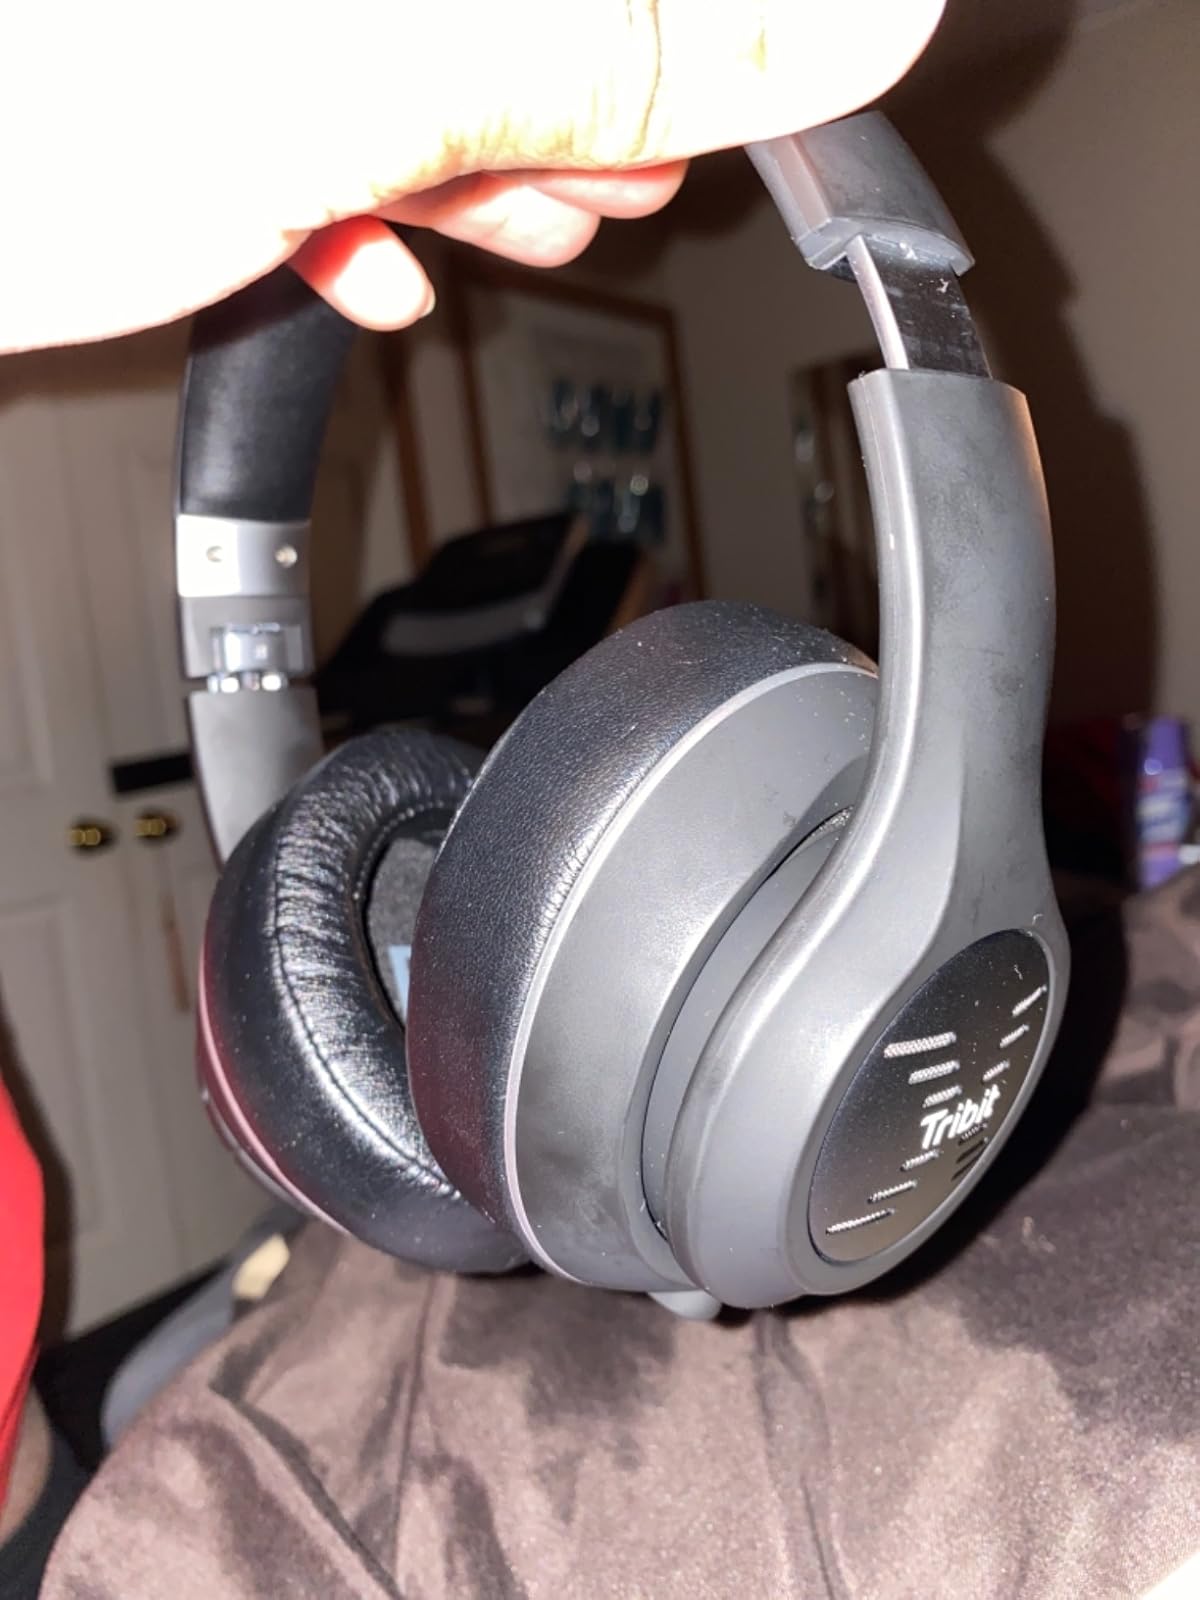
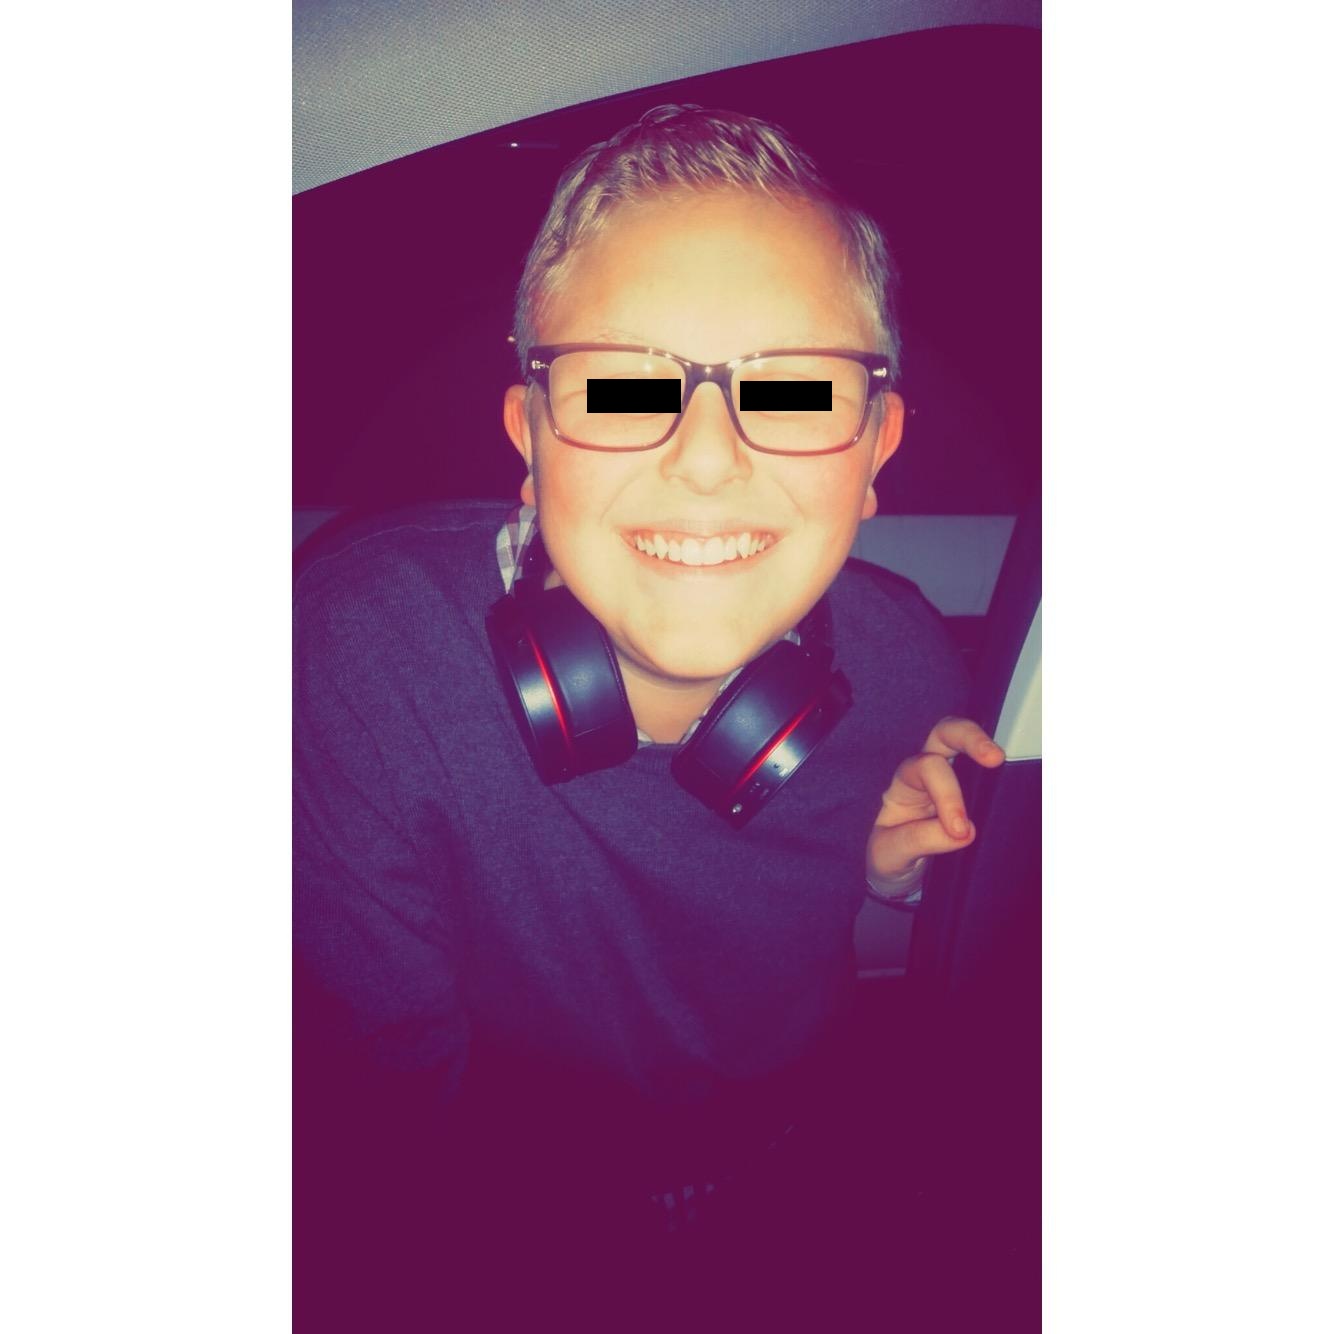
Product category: headphones
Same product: no